Simone Moschino

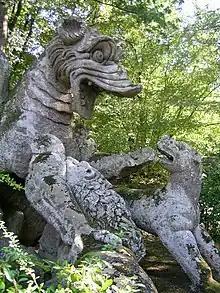
"Dragon with Lions" - sculpture in the Sacro Bosco di Bomarzo

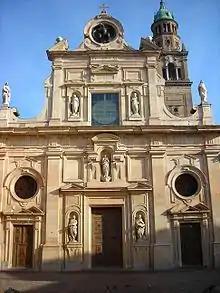
Facade of San Giovanni Evangelista (1604-07) in Parma

Simone Moschino (12 November 1553 - 20 June 1610) was an Italian Renaissance sculptor and architect, born in Orvieto as Simone Simoncelli.